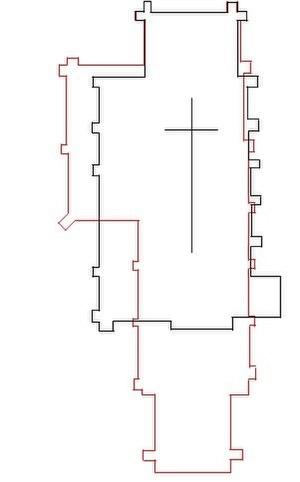
Eglise Dammard plan de masse post et après guerre 14-18
Dammard est une commune française située dans le département de l'Aisne, en région Hauts-de-France. Situé dans l'ancien Valois son origine est ancienne, son nom vient de l'évêque de Noyon, Saint-Médard.